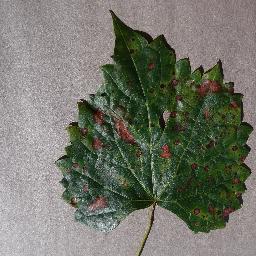
Label: Grape___Esca_(Black_Measles)